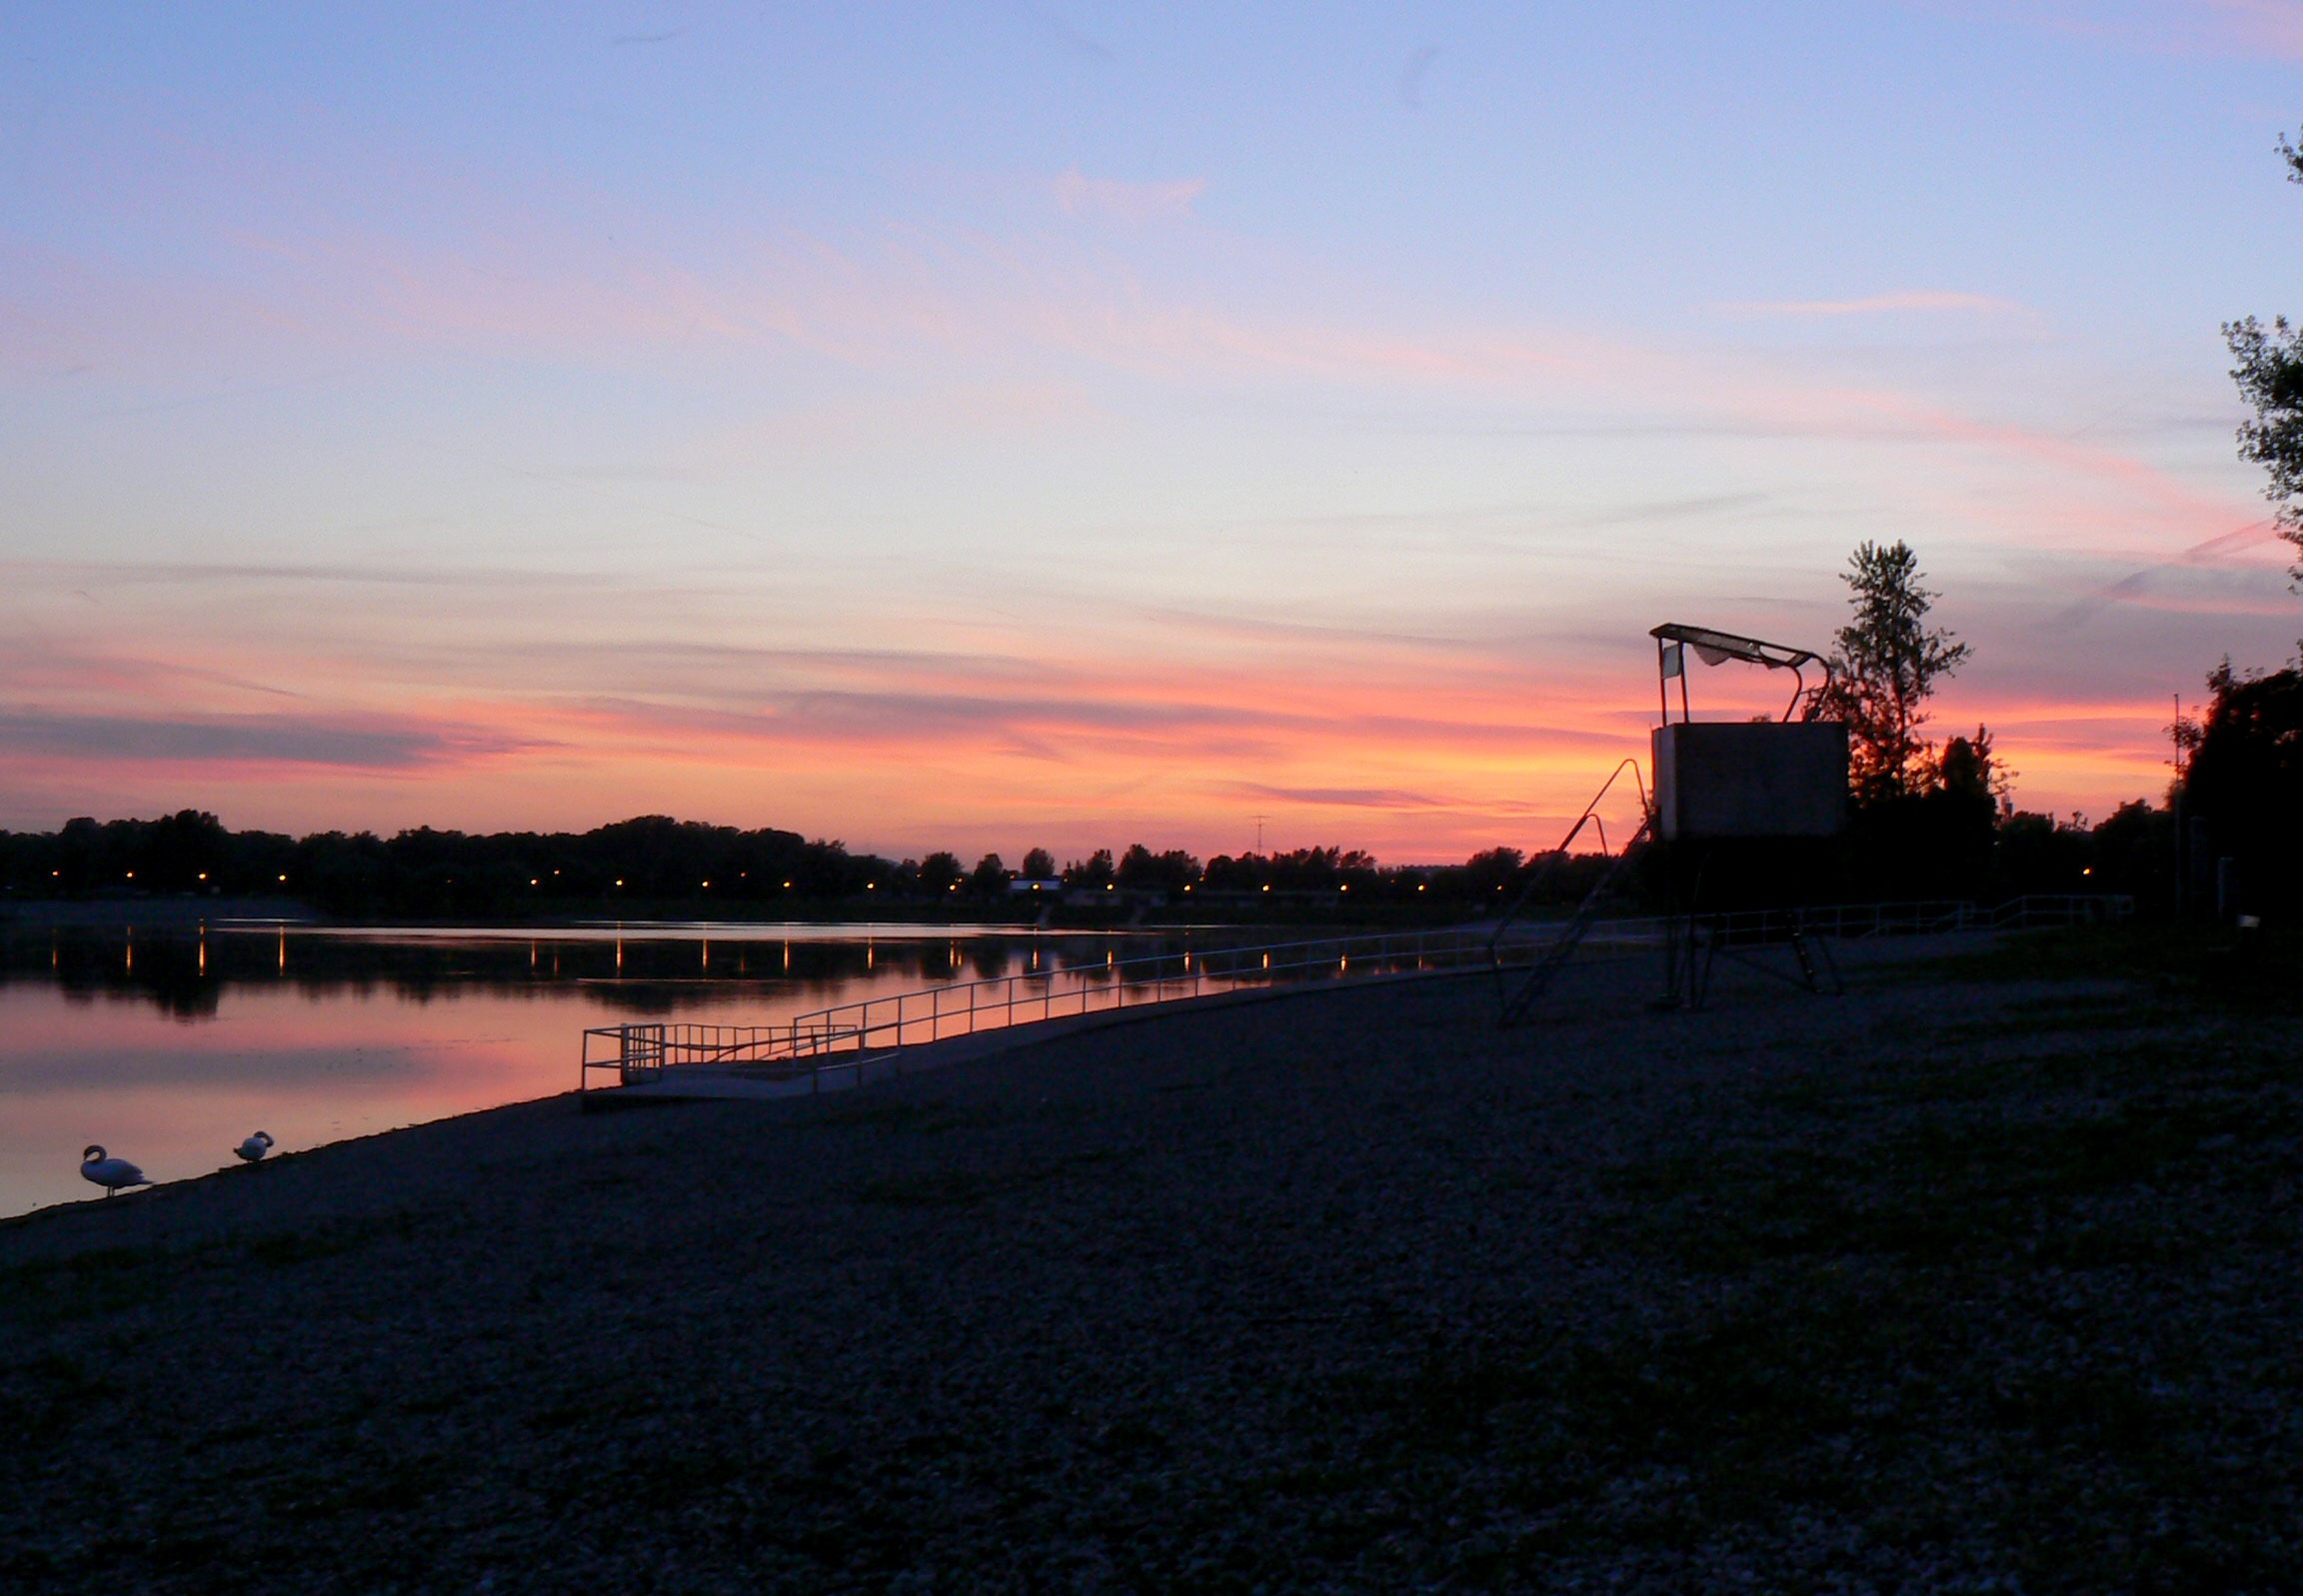
landscape, sea, tree, water, horizon, cloud, sky, sunrise, sunset, sunlight, ray, morning, lake, dawn, atmosphere, river, coastline, shoreline, dusk, pond, idyllic, tranquility, evening, twilight, reflection, paradise, tranquil, scenic, peaceful, calm, serene, glow, reservoir, waterway, majestic, reflect, relaxation, vivid, amazing, scene, dramatic, vibrant, wonderful, awesome, afterglow, red sky at morning